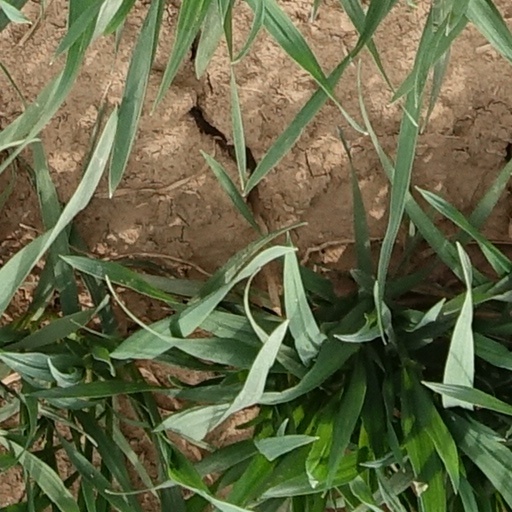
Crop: wheat